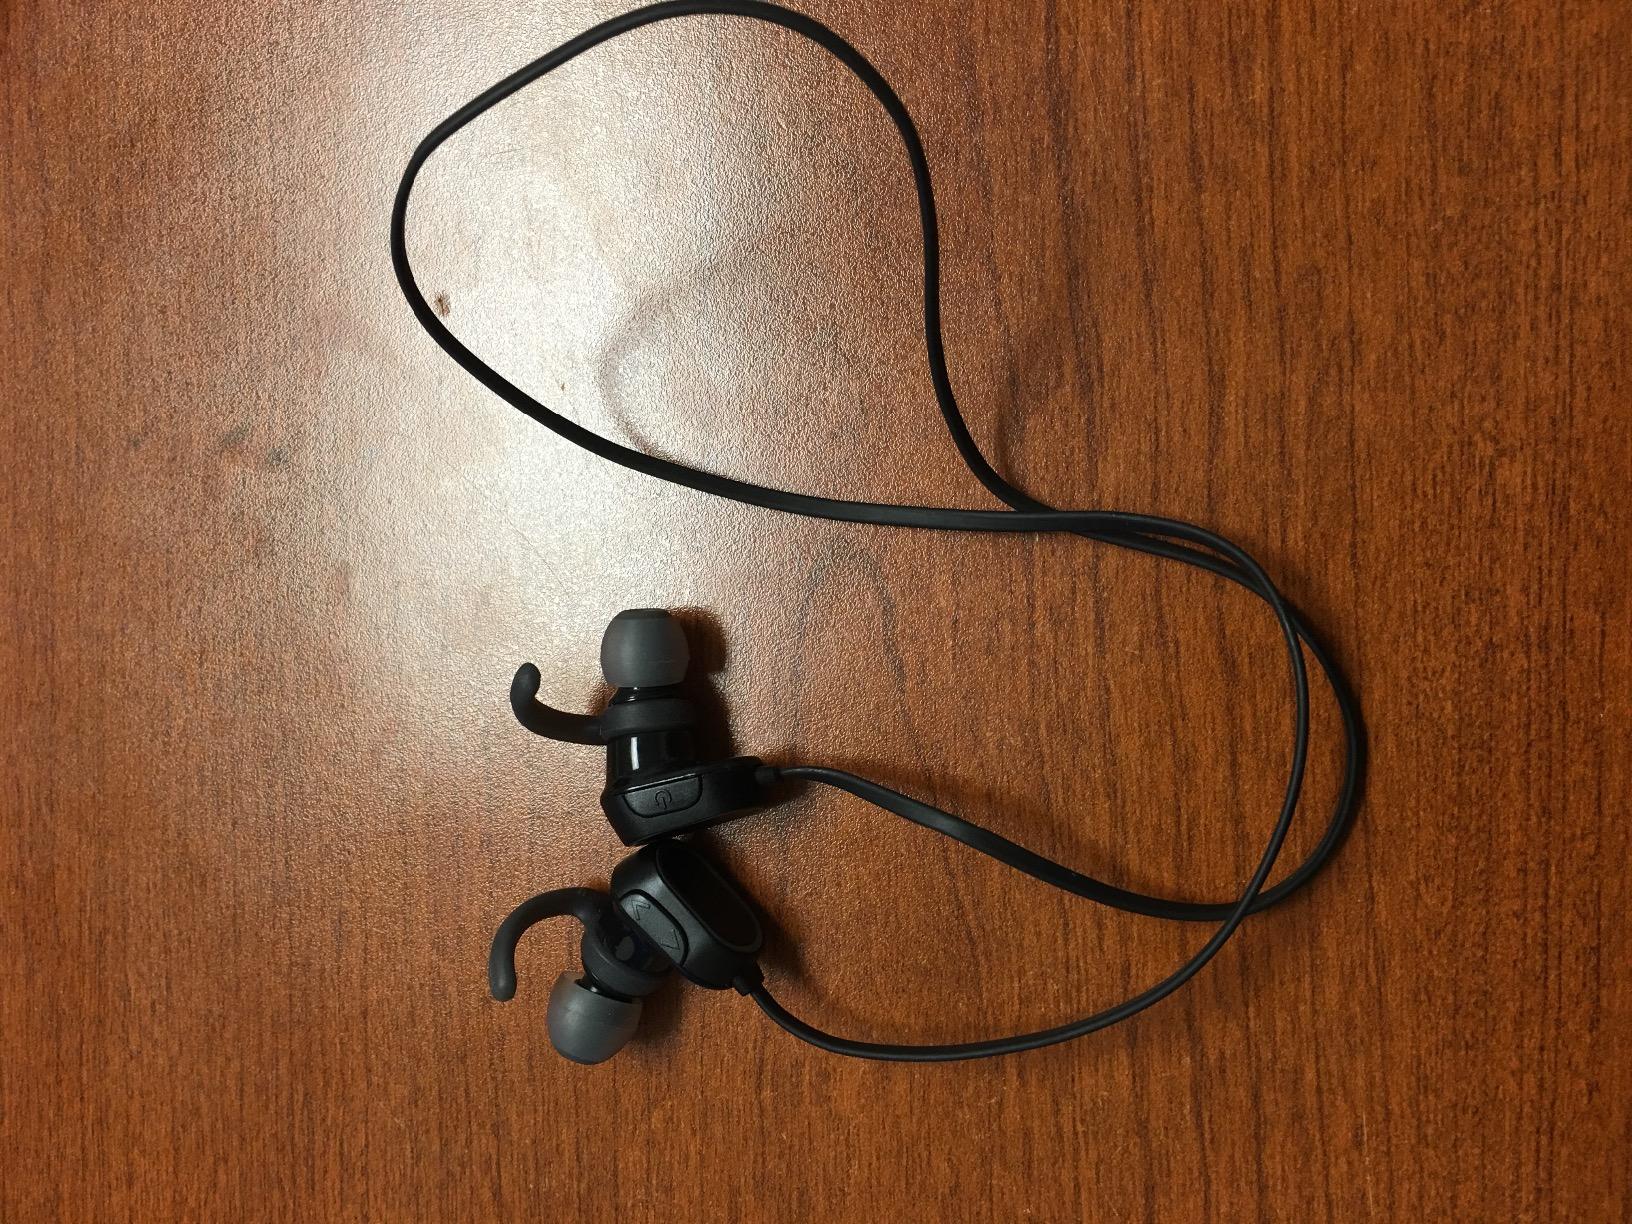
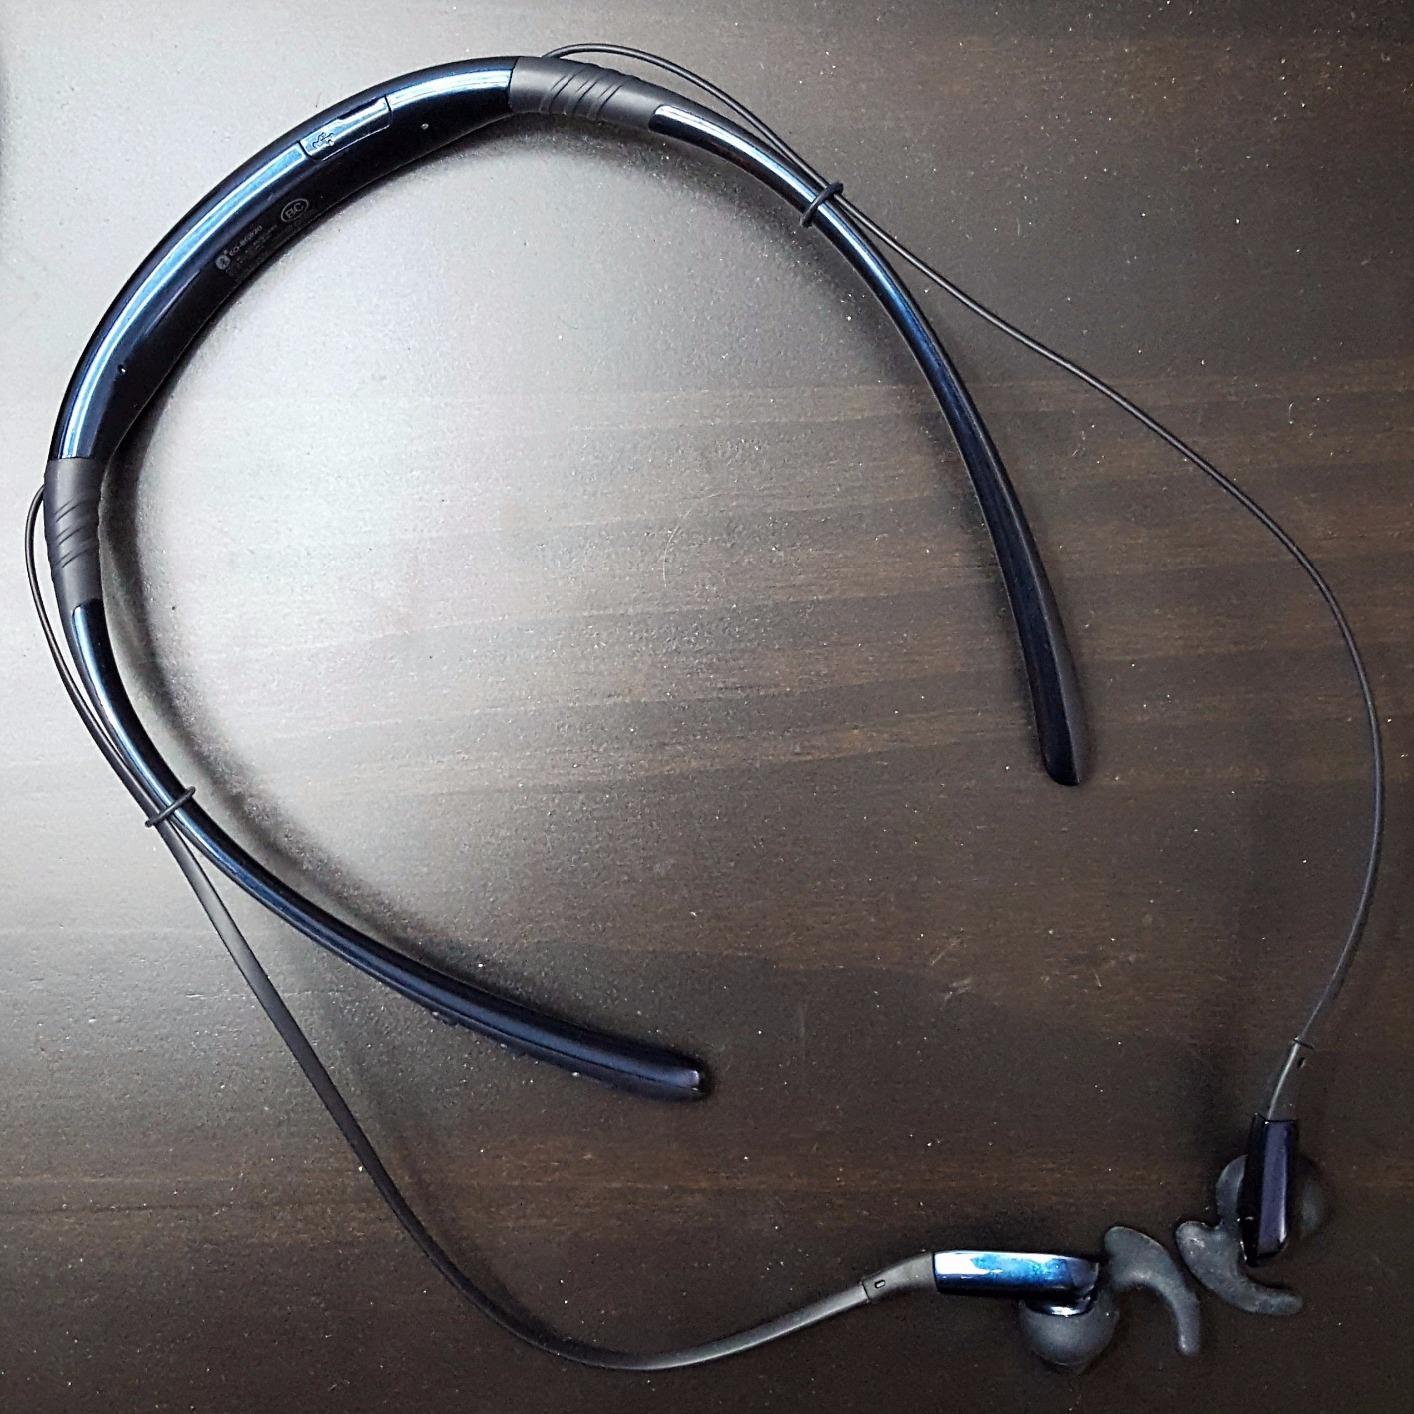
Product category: headphones
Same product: no